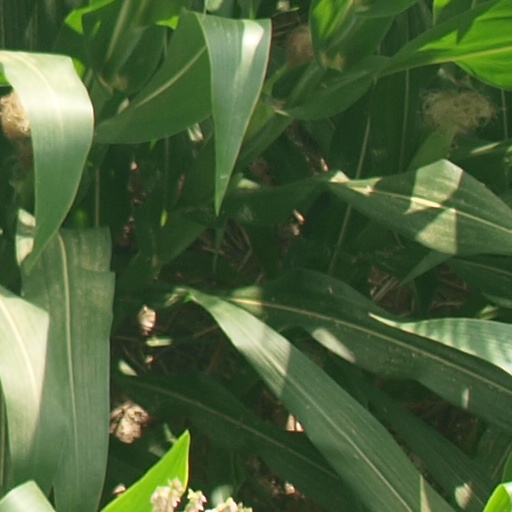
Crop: maize; corn